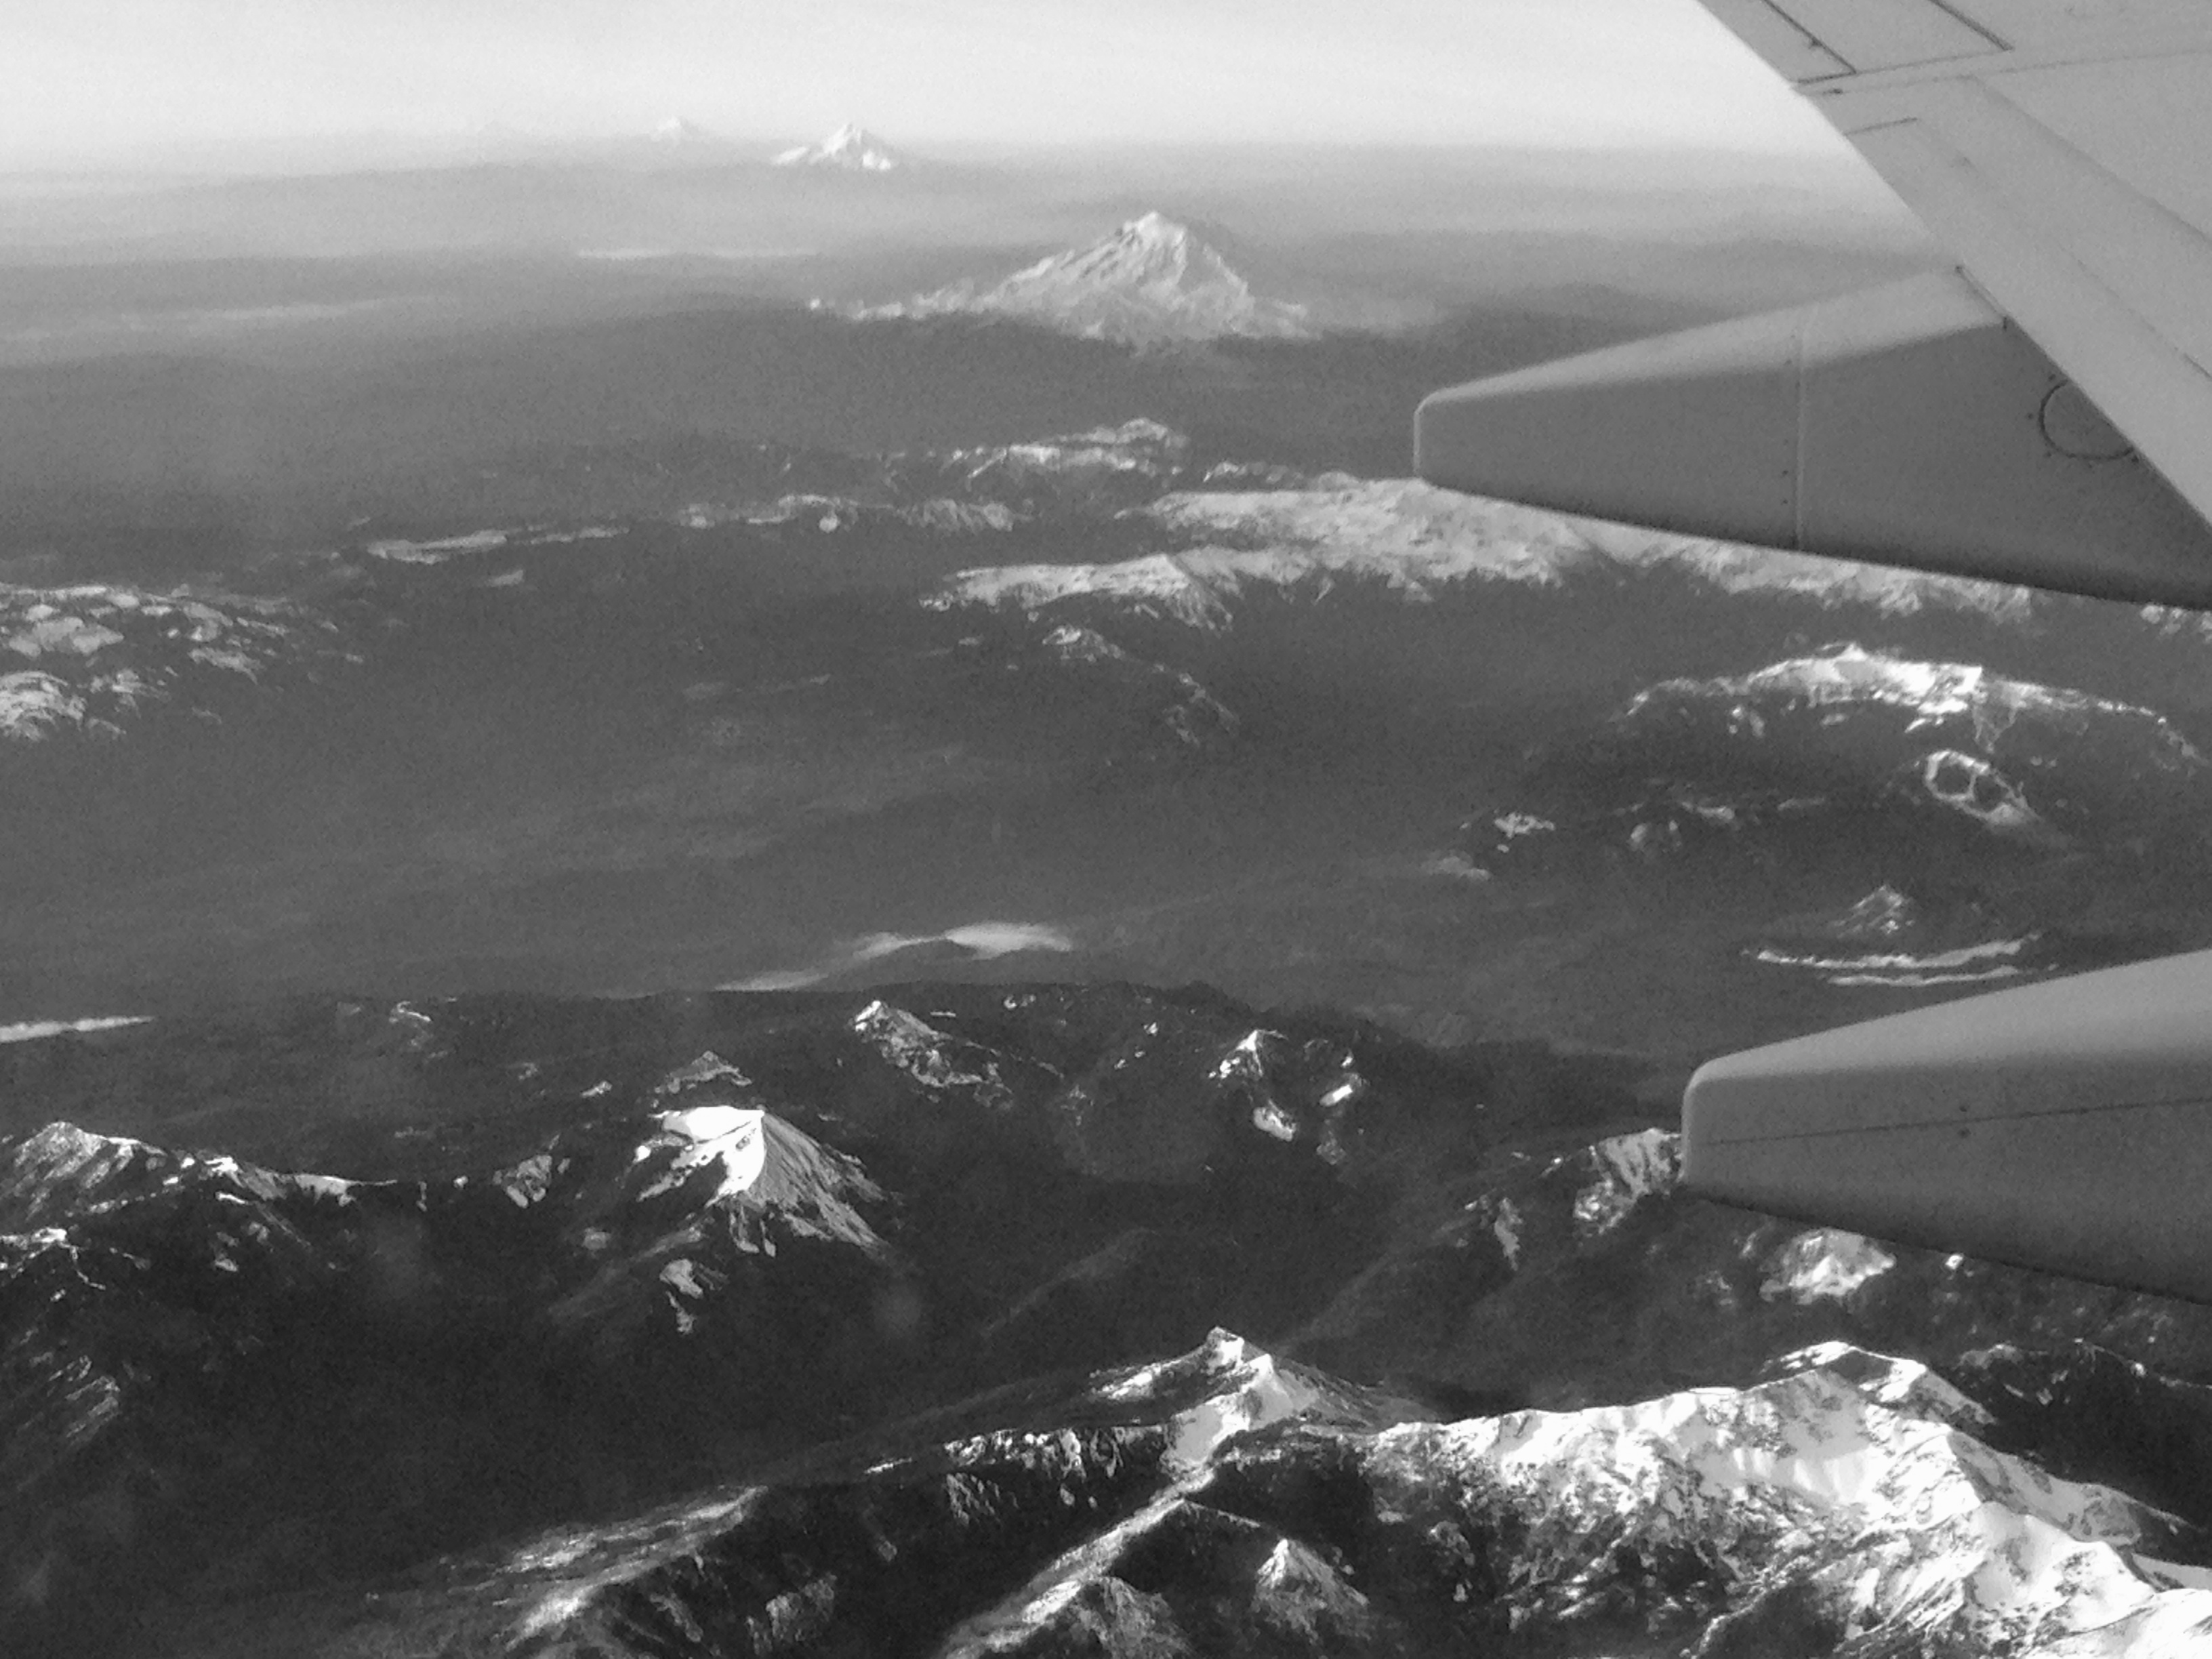
horizon, mountain, cloud, black and white, photography, atmosphere, airplane, aircraft, flight, monochrome, cool image, aerial photography, monochrome photography, atmospheric phenomenon, atmosphere of earth